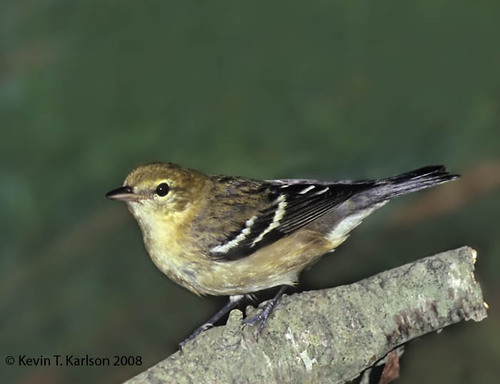
this is a grey and yellow bird with black wings.
this bird has black and white wingbars,with a brownish green throat.
a small sized bird that has tones of brown all over and a short pointed bill
this bird features yellow and brown and black plumage and a small black beak.
small brown black and white bird with a small beak.
the head is yellow with white wingbars on black wings.
this bird is black, white, and brown in color, with a black beak.
this bird is gray and has black wings with white wingbars and black tail, the throat and eyebrows are light yellow.
this bird is black and brown in color, and has a black beak.
the bird has a small bill, striped wingbars and a yellow belly.
Species: Bay Breasted Warbler